2001 Macau Grand Prix

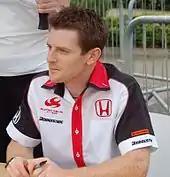
Anthony Davidson "(pictured in 2007)" had a heavy accident in the first qualifying session and was withdrawn on medical grounds.

Qualifying was divided into two 45-minute sessions, one on Thursday afternoon and one on Friday afternoon. Each driver's fastest time from either session was used to determine their starting position in Sunday's race. The first qualifying session took place on Thursday afternoon in warm weather with a strong sea breeze from Macau's coastline. Practice pace setter Montin contended from the start and took provisional pole position with a 2 minutes, 13.214 seconds lap with less than two minutes left. Sato, second, led for much of qualifying with Cochet third. Monteiro led early on but failed to lap faster and came fourth. Anthony Davidson was fifth after seeking to find a rhythm he liked. Sixth-placed Kaneshi took first from Monteiro until he fell back. Fukuka, seventh, did not push too hard. Early pace setter Andy Priaulx was eighth; Tréluyer and Matsurra completed the top ten. De Oliviera was the fastest driver not to reach the top ten despite a strong start. The final positions were Kaffer, Björn Wirdheim, Enrico Toccacelo, Derek Hayes, Marchy Lee, Kovalainen, Bruce Jouanny, Tristan Gommendy, Sakon Yamamoto, Peter Sundberg, Hackett, Ho, Haruki Kurosawa, Lei, Merszei, Matteo Bobbi and Taylor. Ide and Raffaele Giammaria set no laps.